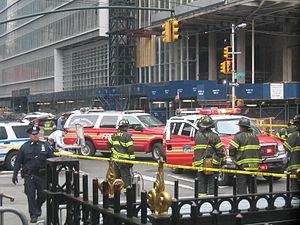
Cet article relate quelques spécificités relatives au métier de pompier aux États-Unis.